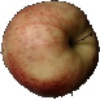
Label: red_apple